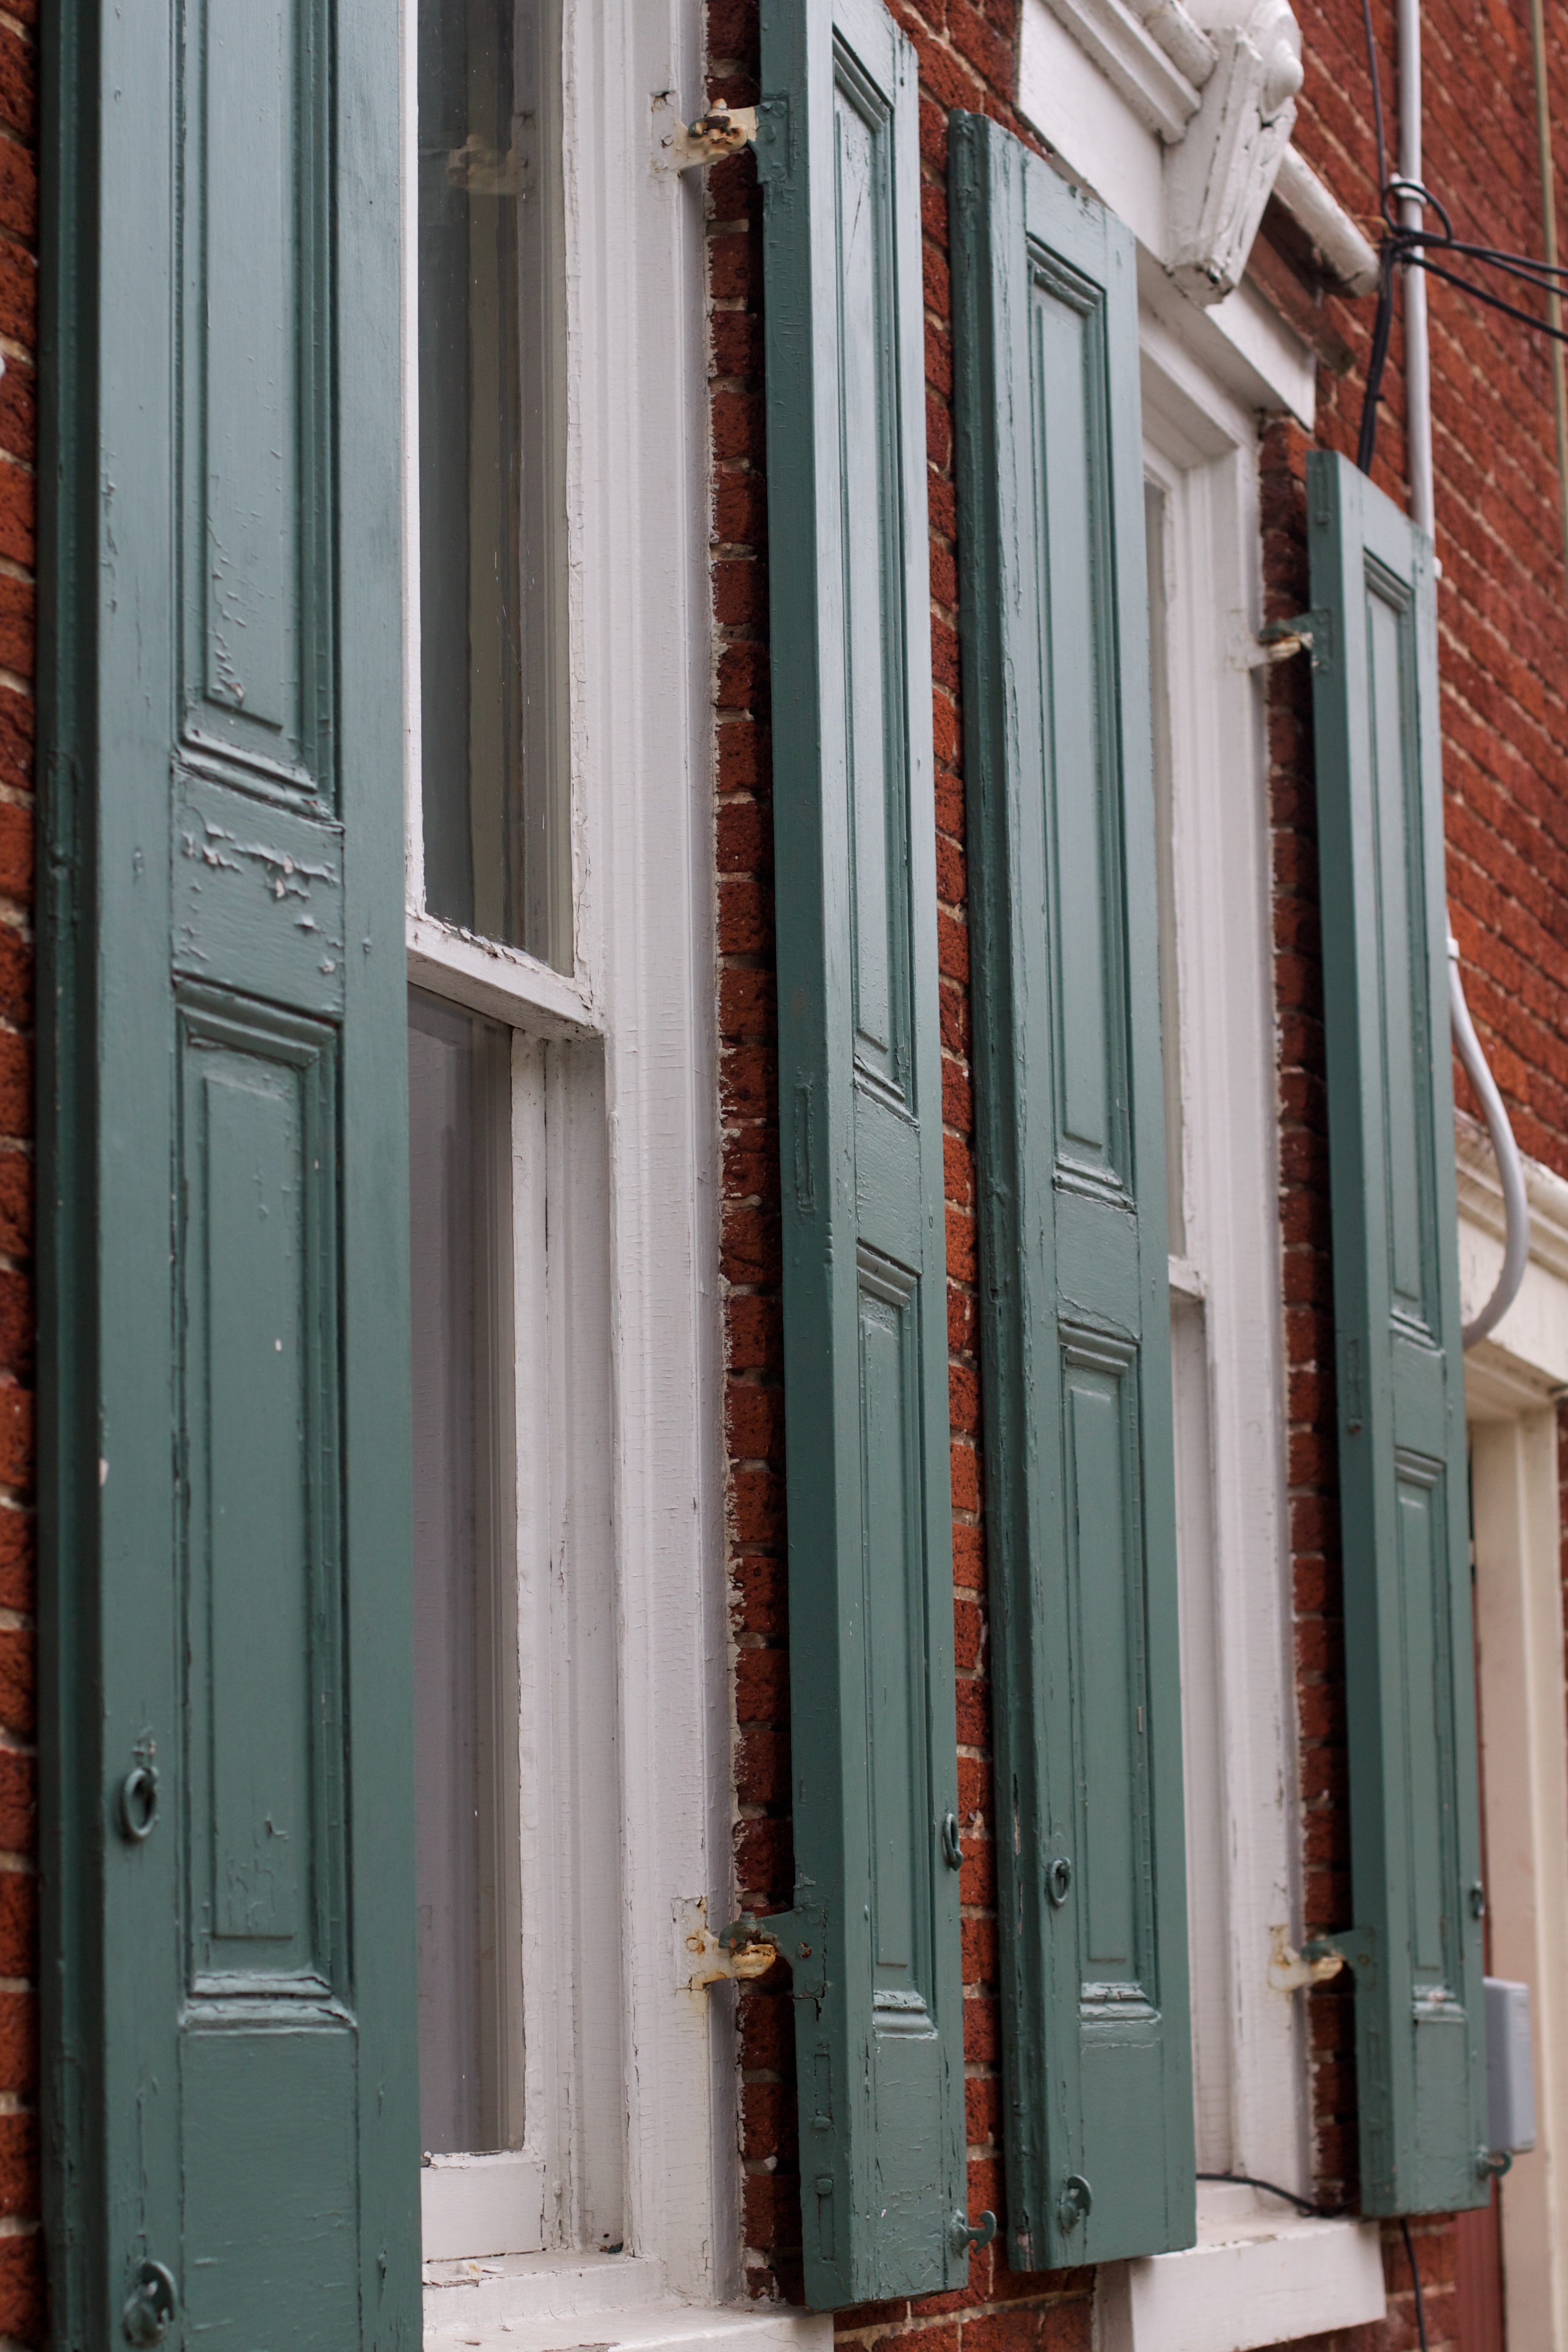
architecture, wood, street, house, window, alley, home, wall, column, color, facade, blue, door, interior design, odyssey